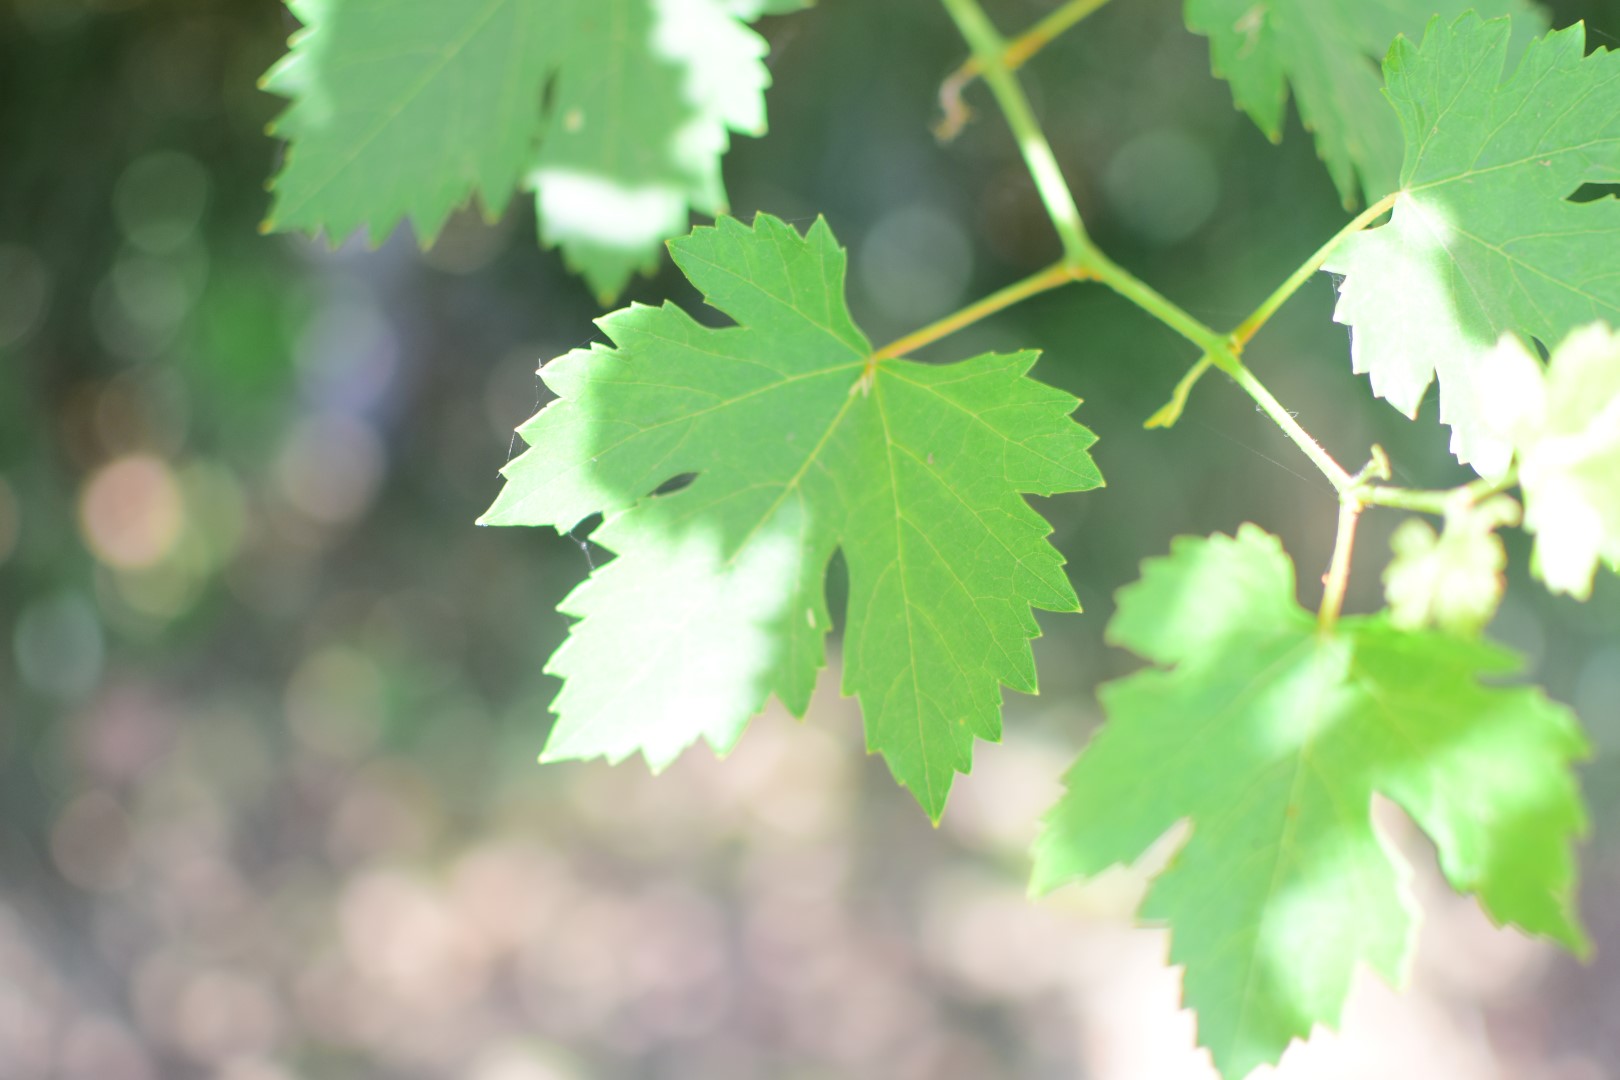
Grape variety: Halawani